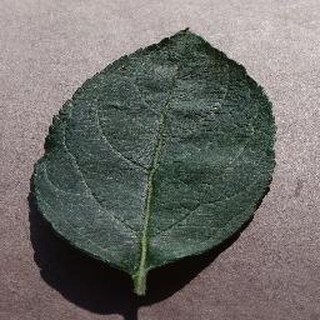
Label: healthy_apple